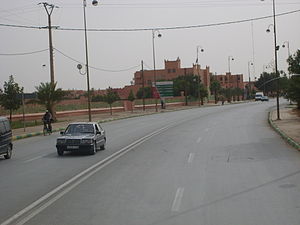
Errachidia
Errachidia er en by i Marokko beliggende i Errachidia-provinsen, og er hovedstad i regionen Drâa-Tafilalet.